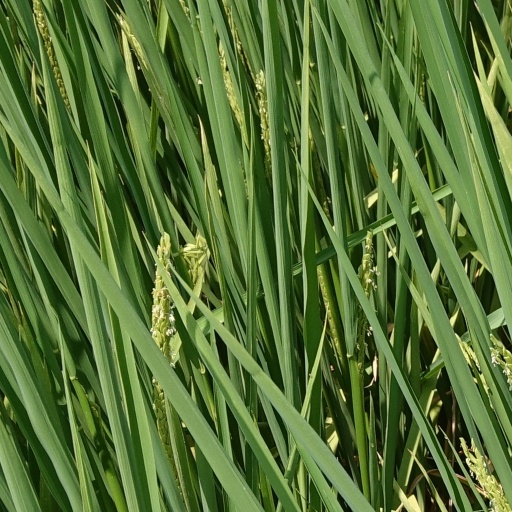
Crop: rice